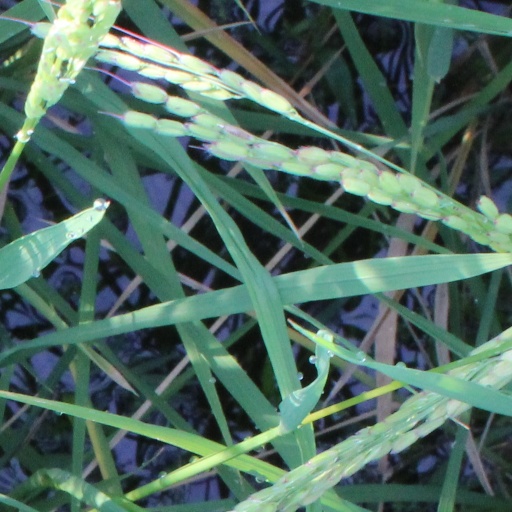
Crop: rice